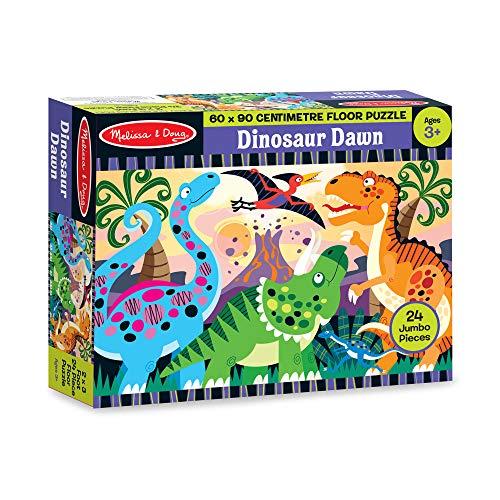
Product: Melissa & Doug Dinosaur Dawn Jumbo Jigsaw Floor Puzzle (24 pcs, 2 x 3 feet)
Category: Toys & Games | Puzzles | Floor Puzzles
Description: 24 extra-thick cardboard pieces.
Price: $10.86
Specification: ProductDimensions:3x9.5x12inches|ItemWeight:1.1pounds|ShippingWeight:2.6pounds(Viewshippingratesandpolicies)|DomesticShipping:ItemcanbeshippedwithinU.S.|InternationalShipping:ThisitemcanbeshippedtoselectcountriesoutsideoftheU.S.LearnMore|ASIN:B00146E6LI|Itemmodelnumber:4425|Manufacturerrecommendedage:36months-5years